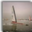
Label: ship